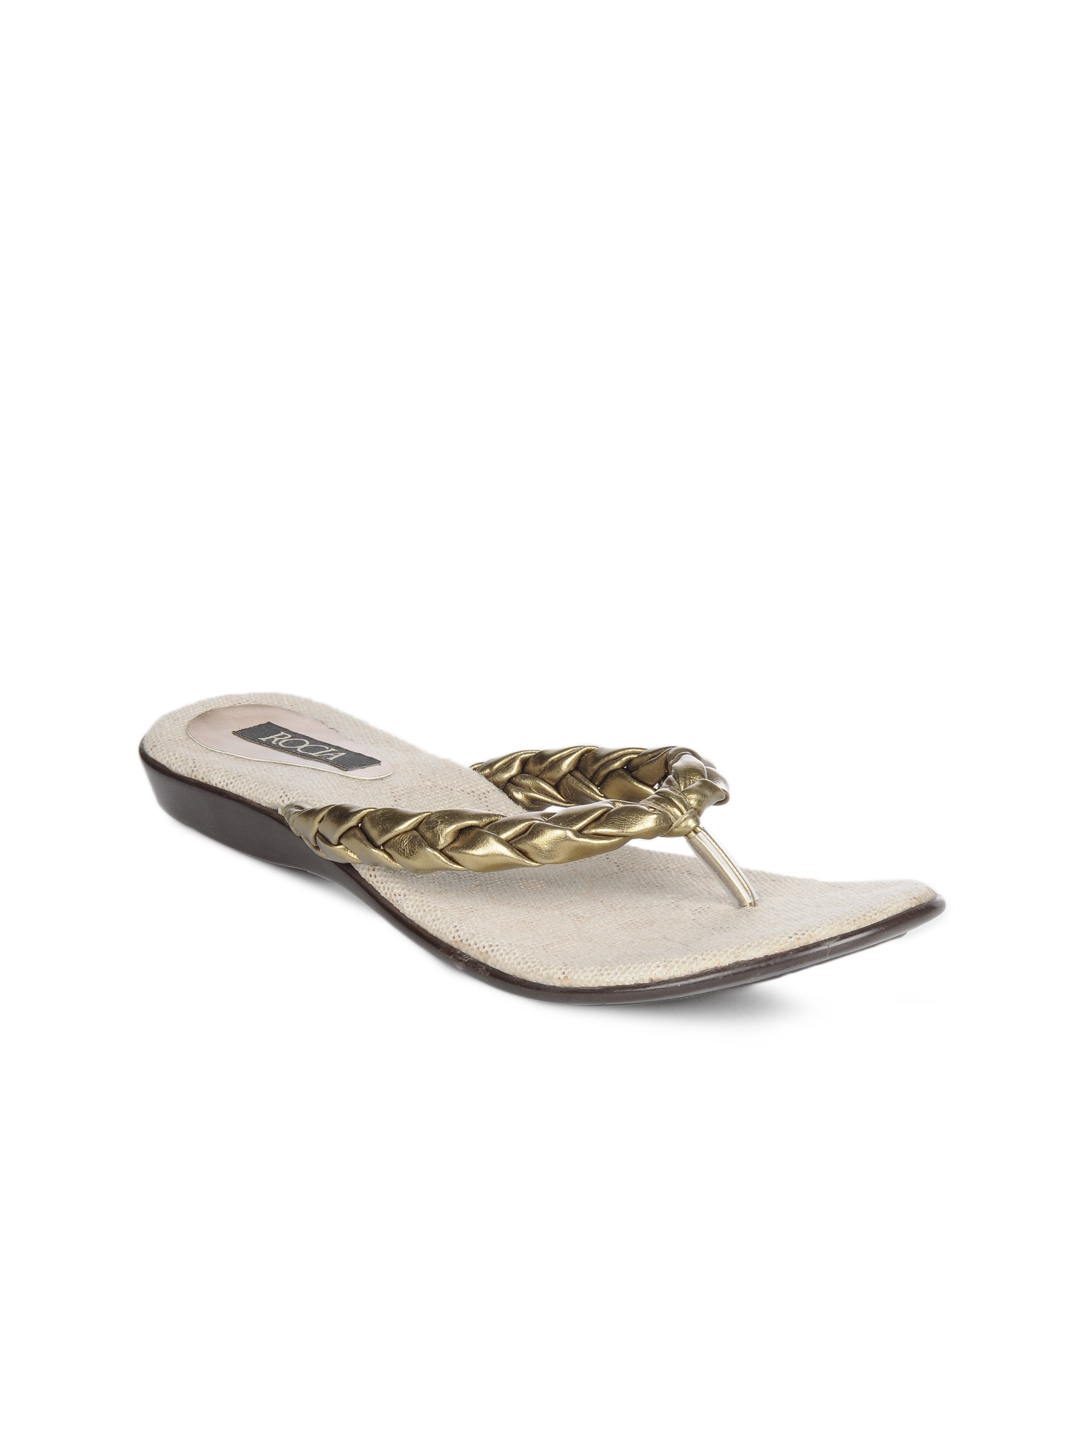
Rocia Women Golden Flats
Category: Footwear / Shoes / Heels
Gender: Women
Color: Gold
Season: Winter 2012
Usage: Casual